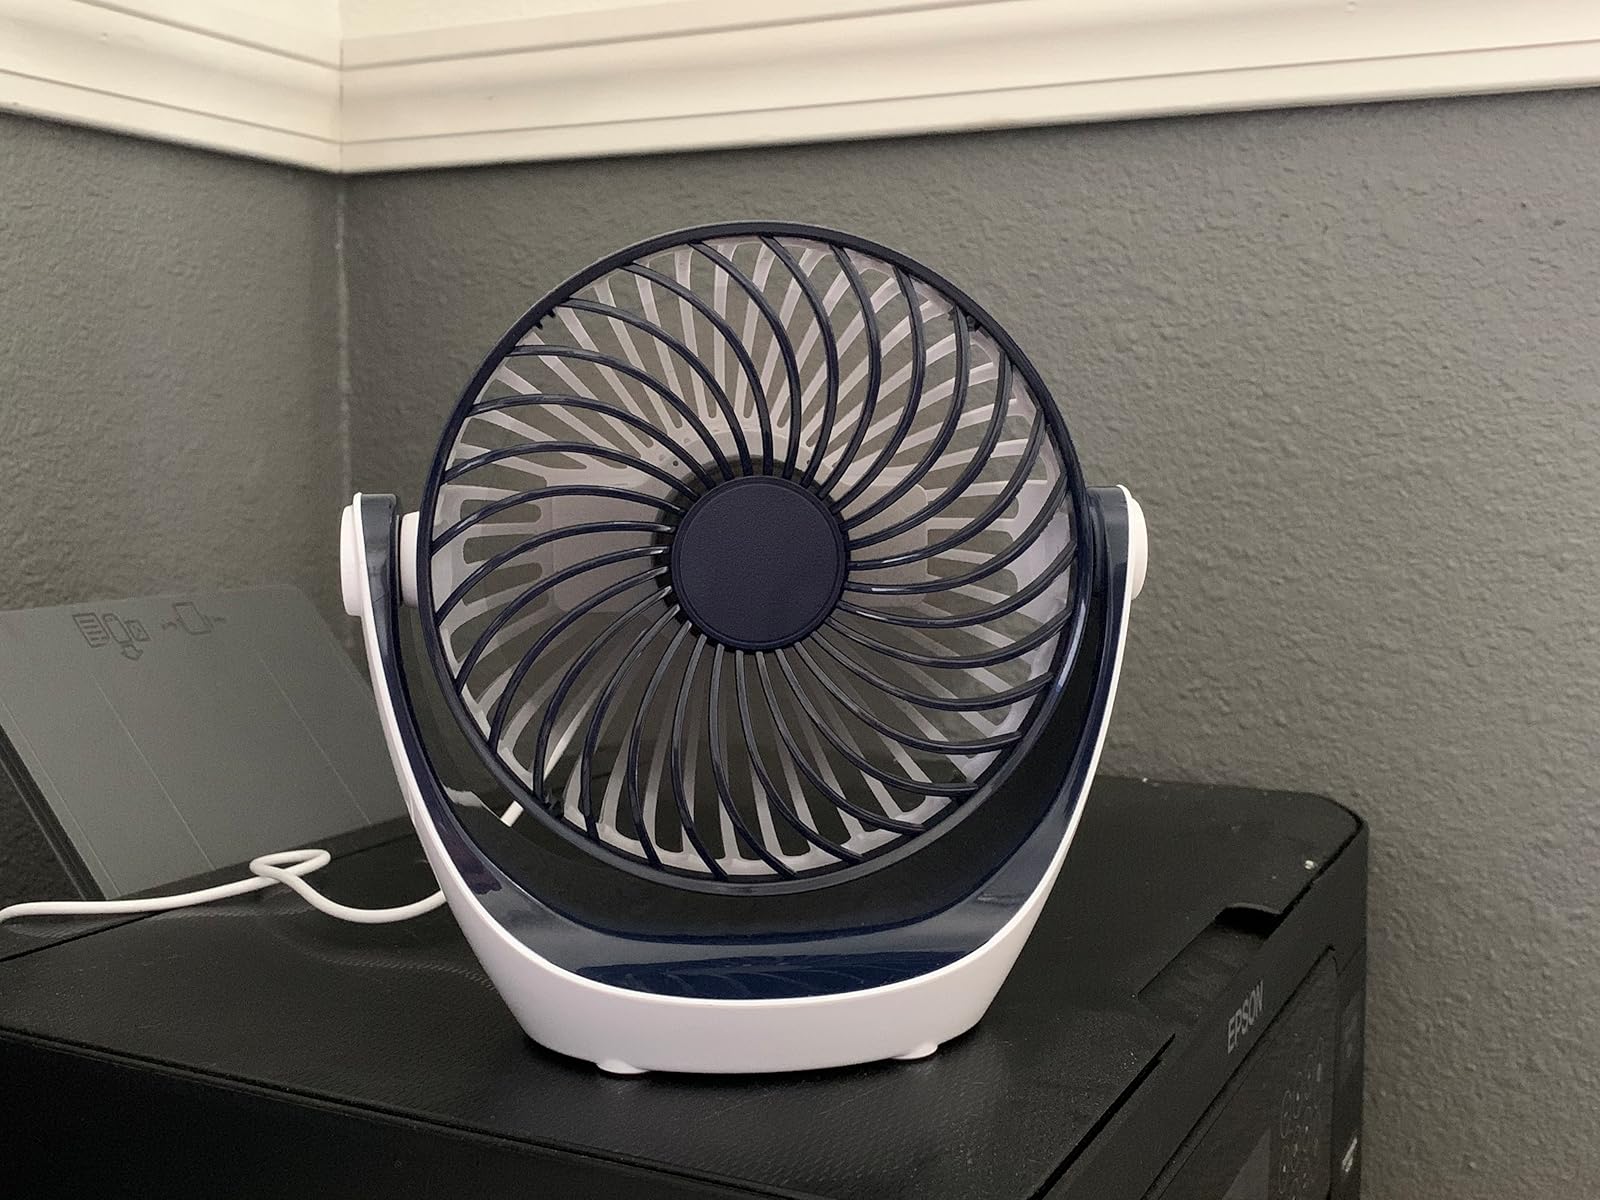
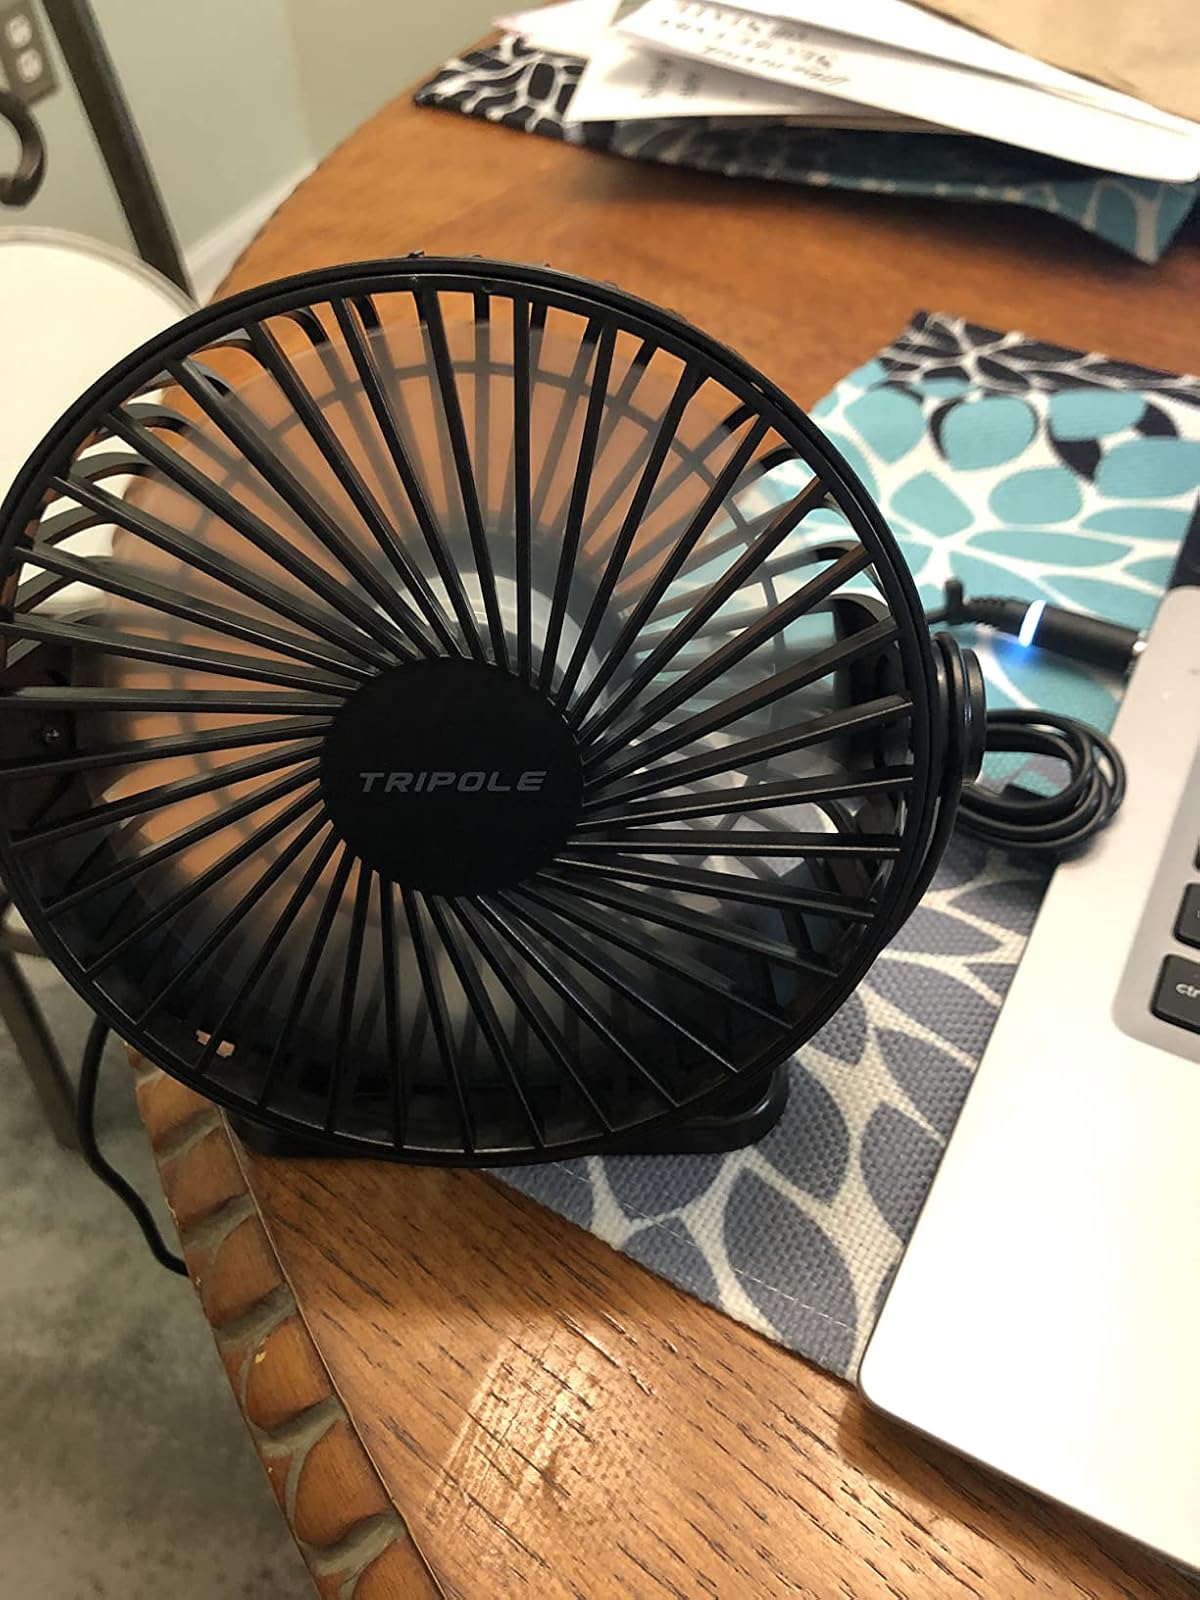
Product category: fan
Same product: no